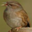
Label: bird